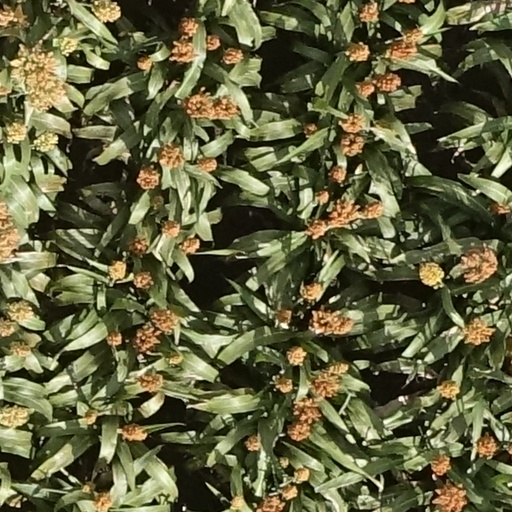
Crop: sorghum